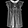
Label: Shirt